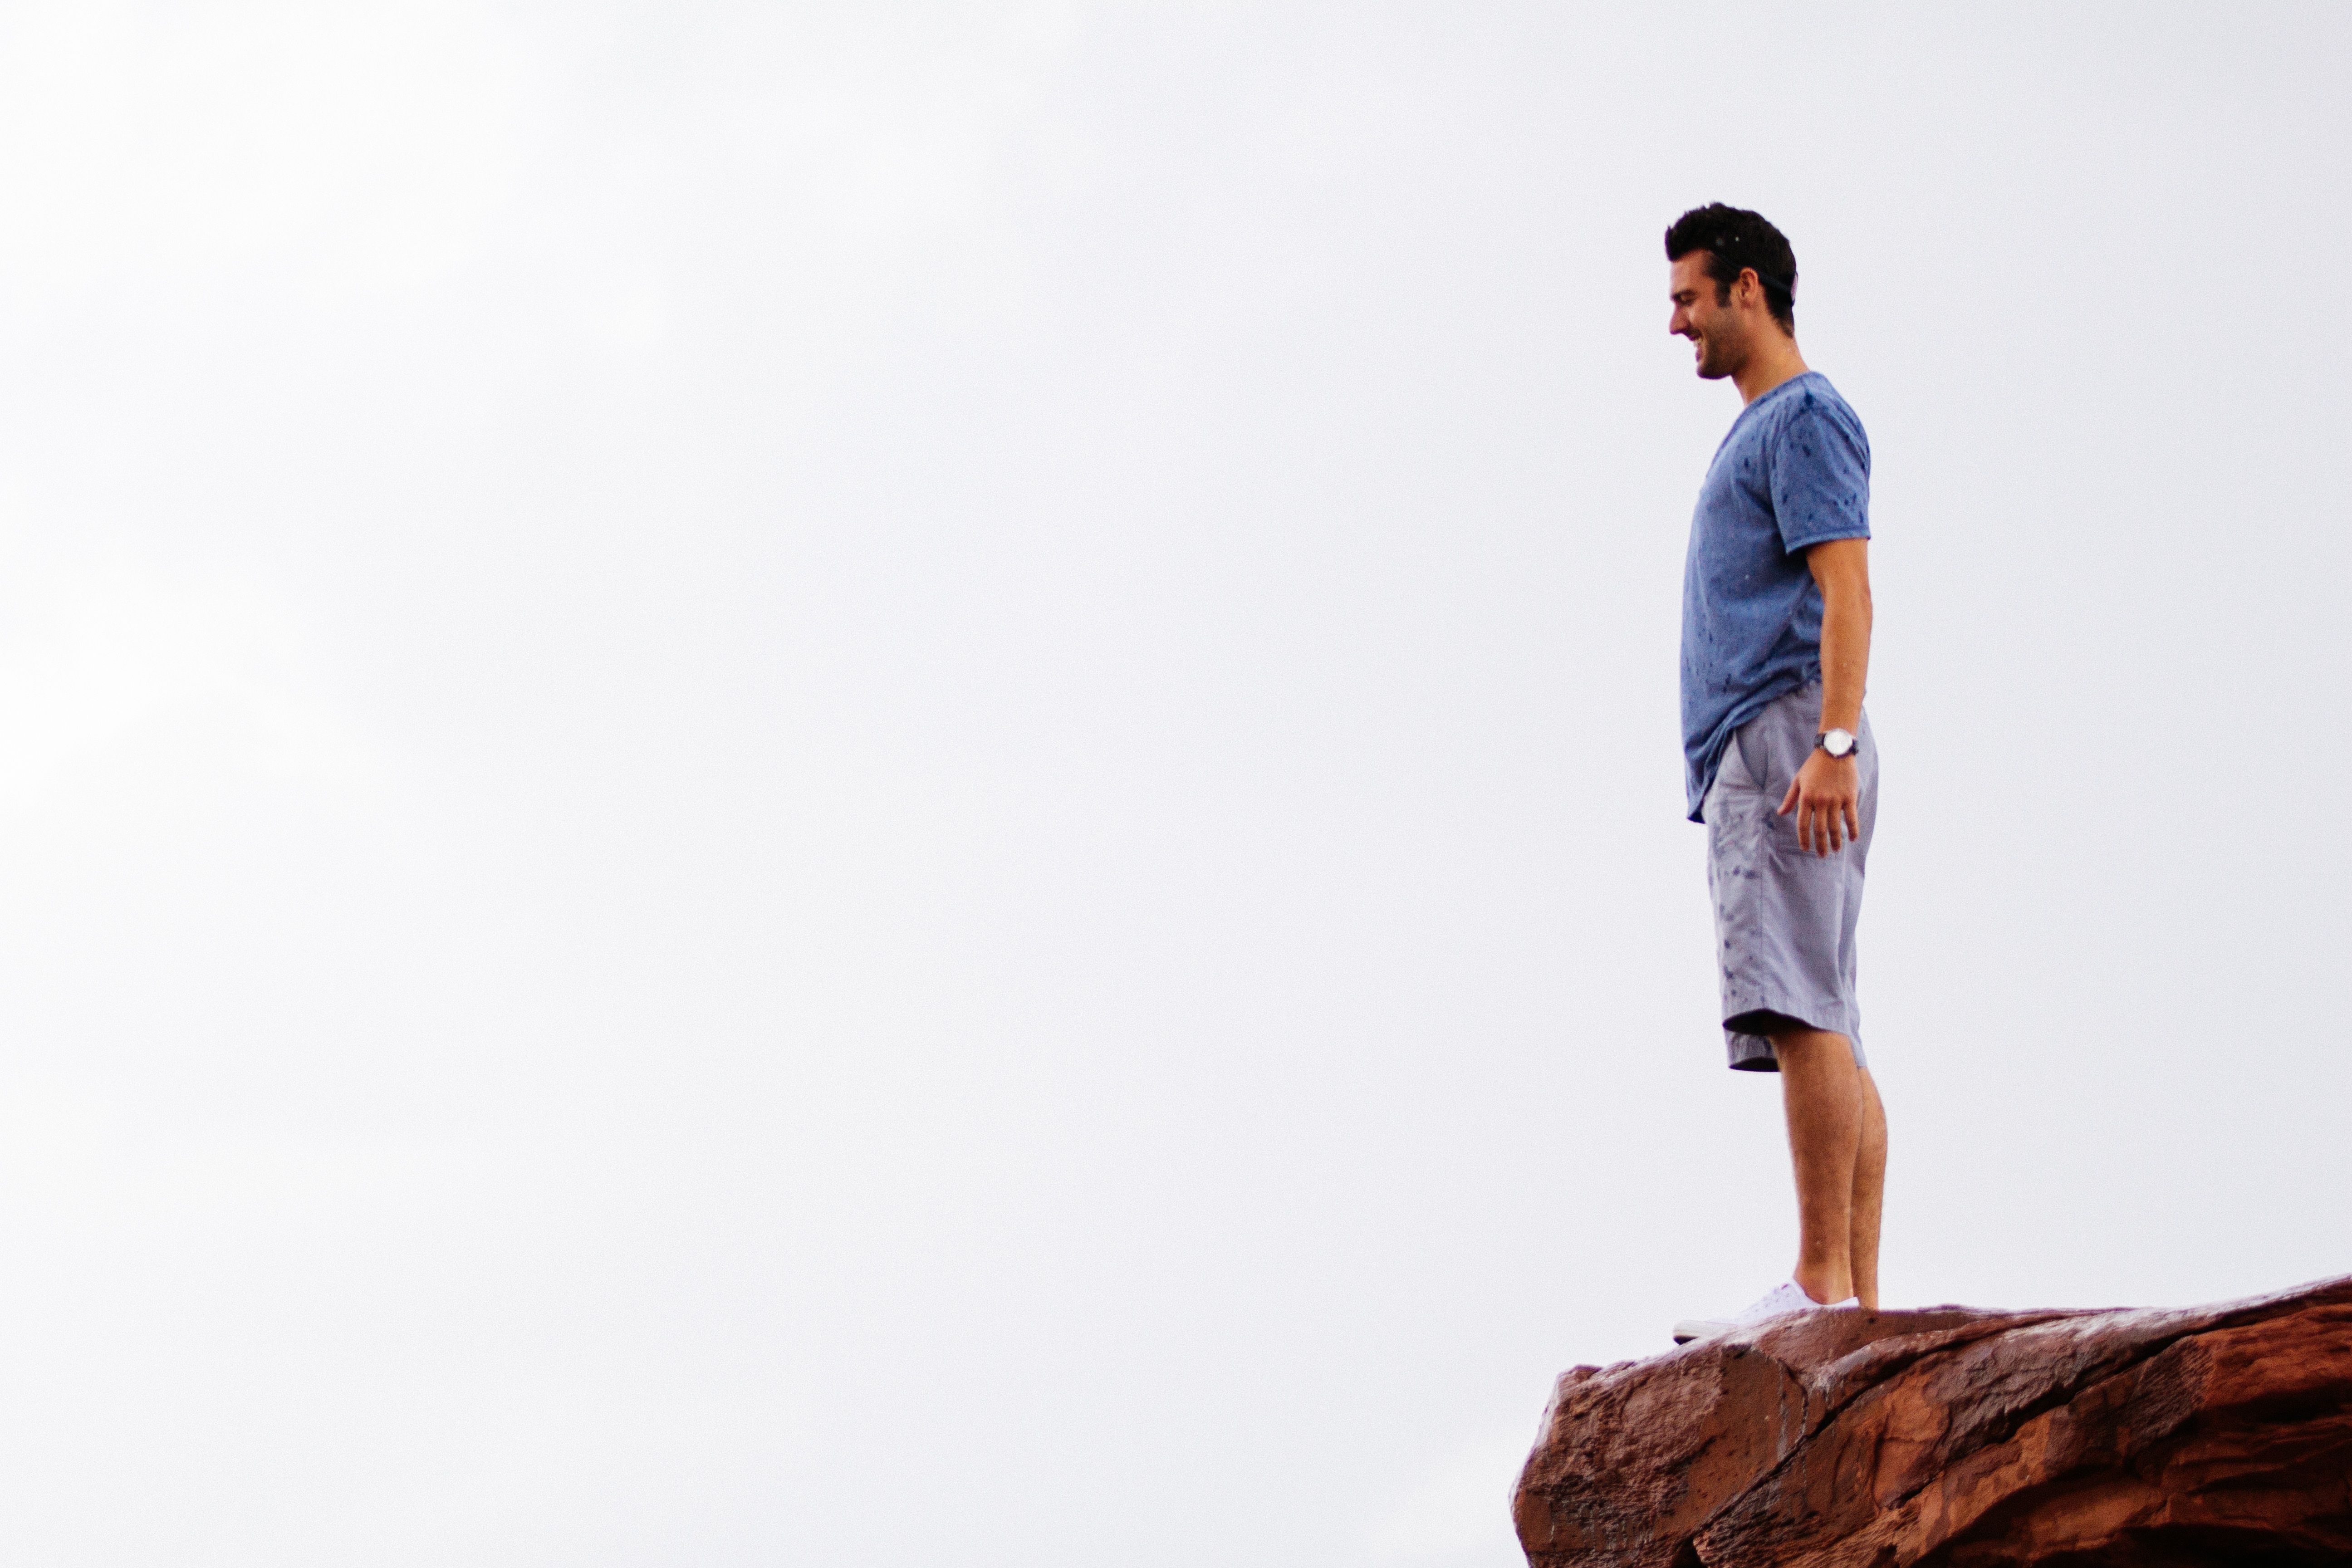
photography, spring, blue, outerwear, photograph, photo shoot, human positions